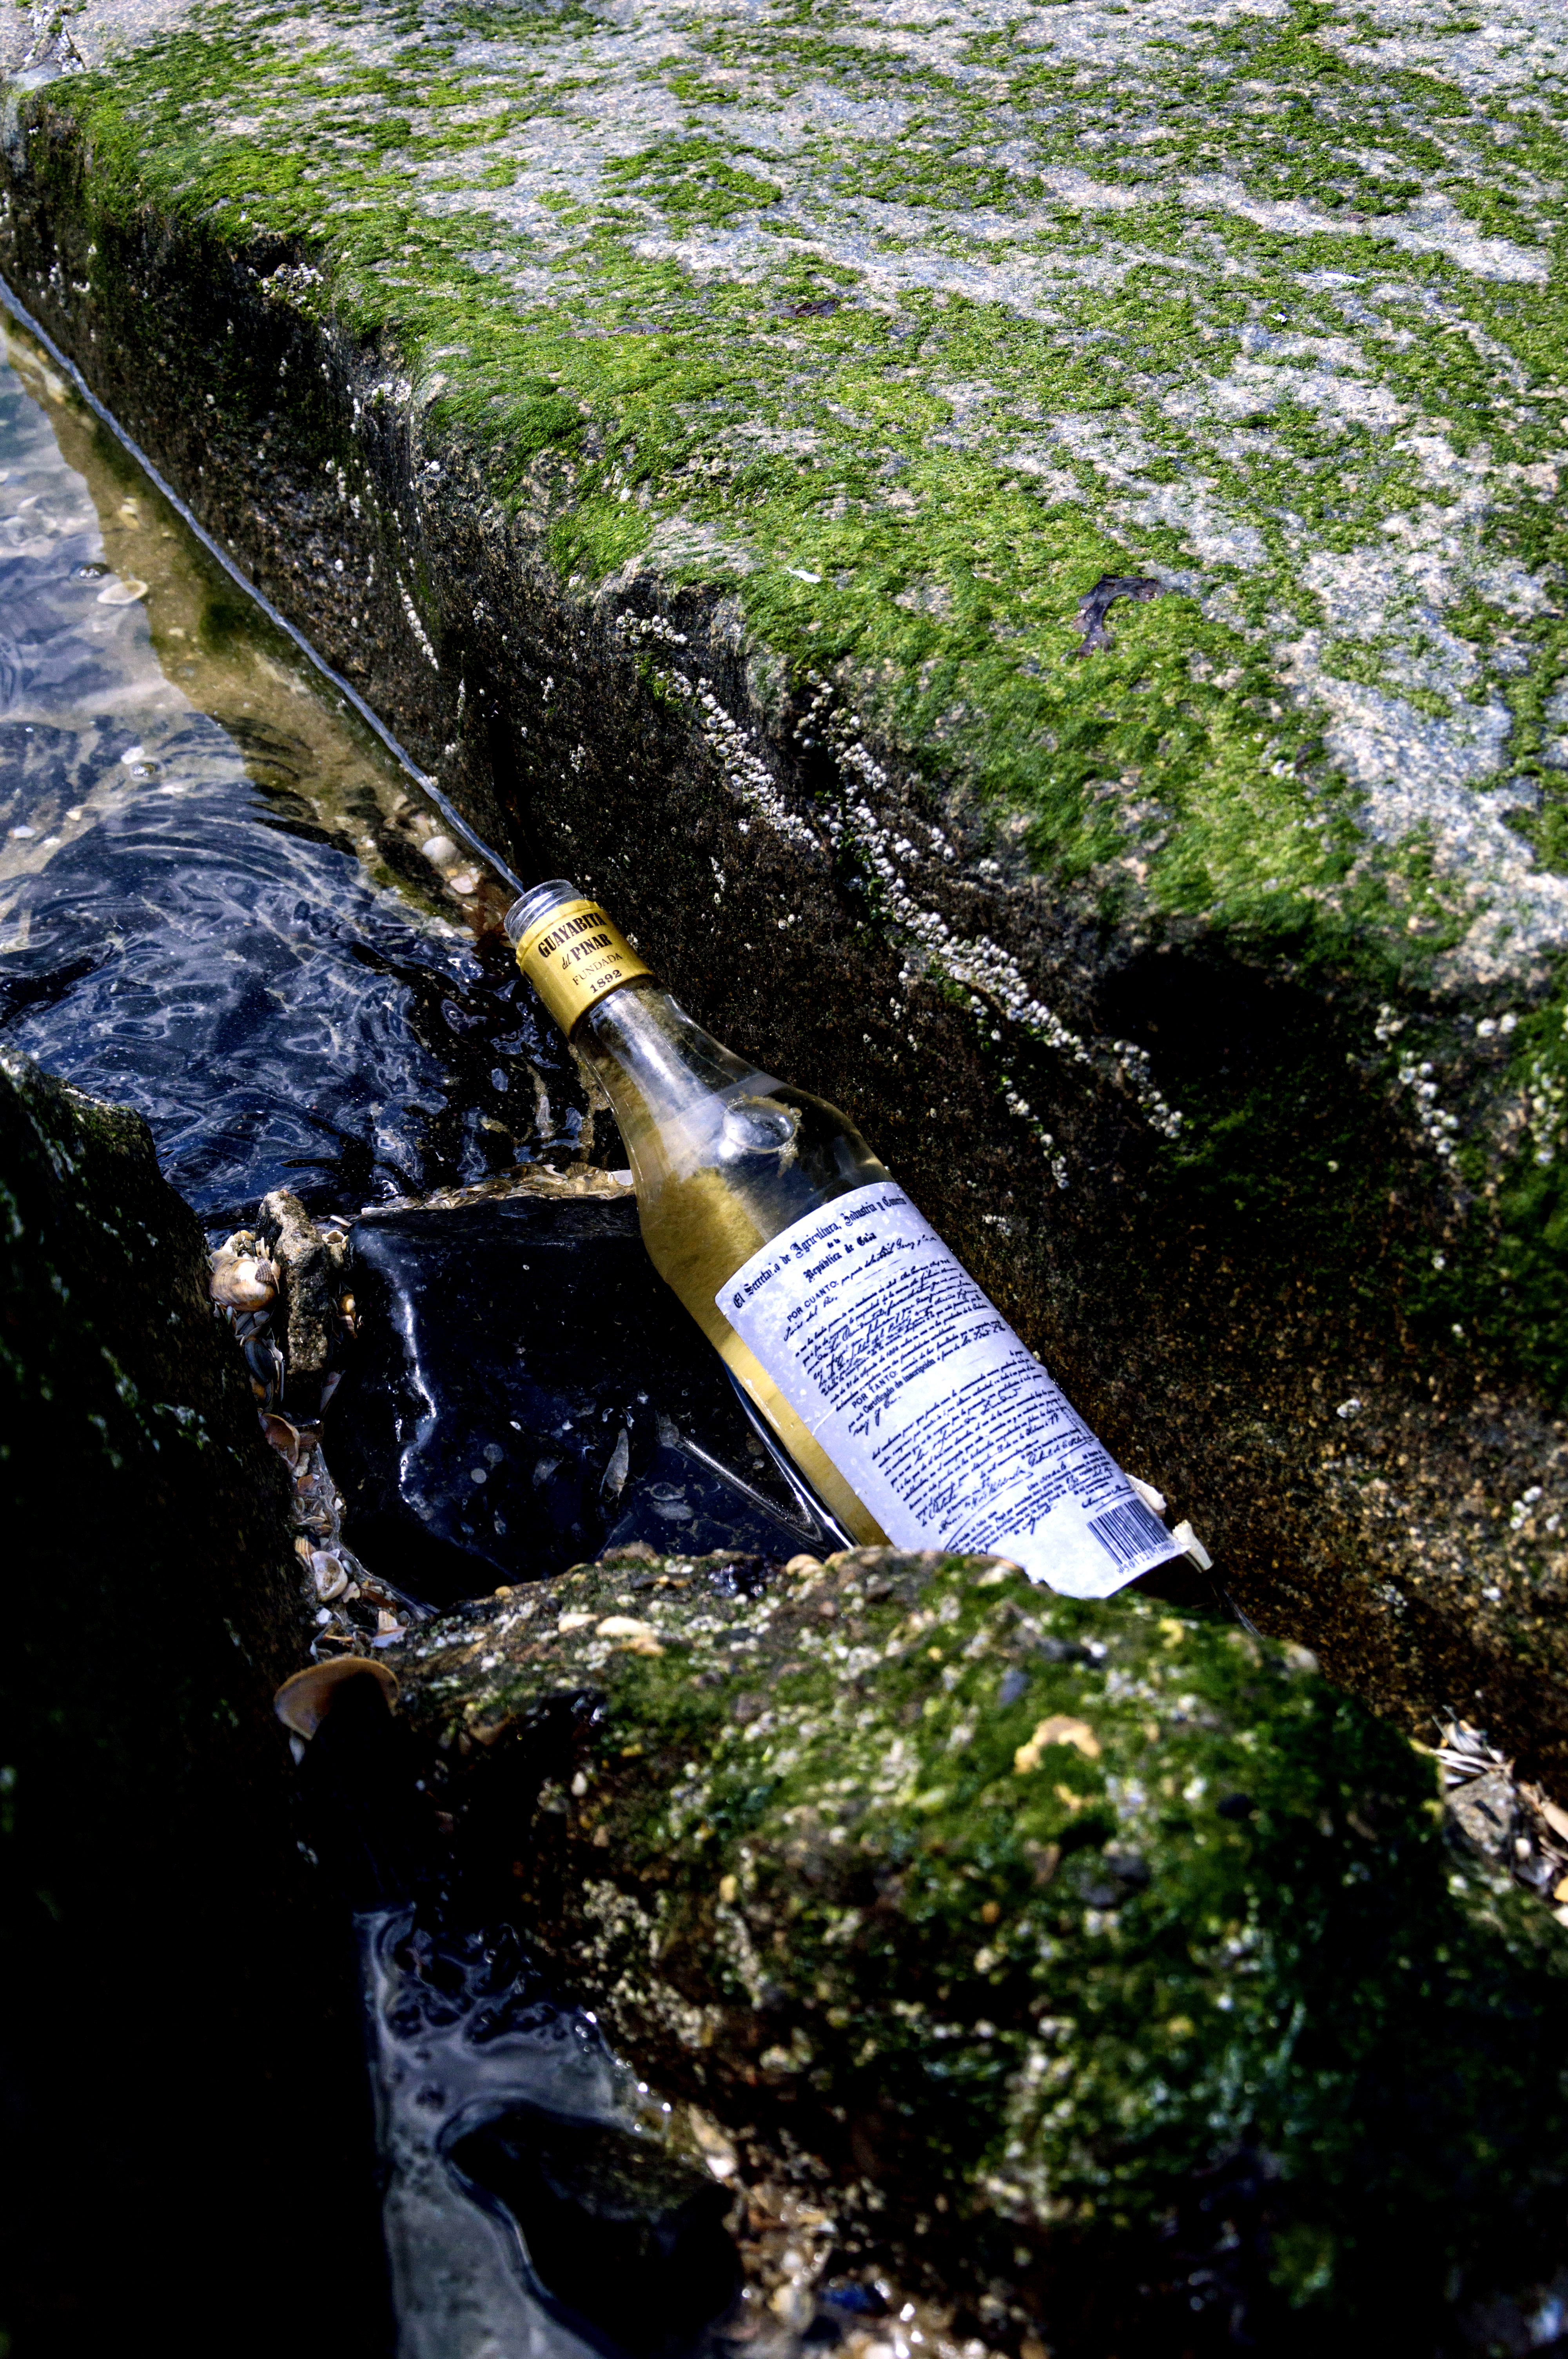
sea, tree, water, nature, river, photo, stream, bottle, waterway, holland, nederland, scheveningen, denhaag, netherlands, zee, dutch, outdoorphotography, picture, photograph, fotos, foto, pdvandeveldedordrecht, nederlandsefotografie, dutchphotogaraphy, totallydutch, fotografienederland, hollandsefotografie, fotografieholland, thehaque, fles, liquer, recreational fishing, paulvandeveldedordrecht, bose, drank